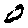
Label: 0